Lady Chatterley In Tokyo

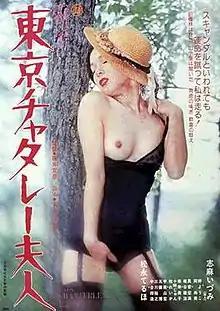
Theatrical poster for "Lady Chatterley In Tokyo" (1977)

is a 1977 Japanese film in Nikkatsu's "Roman porno" series, directed by Katsuhiko Fujii and starring Izumi Shima.